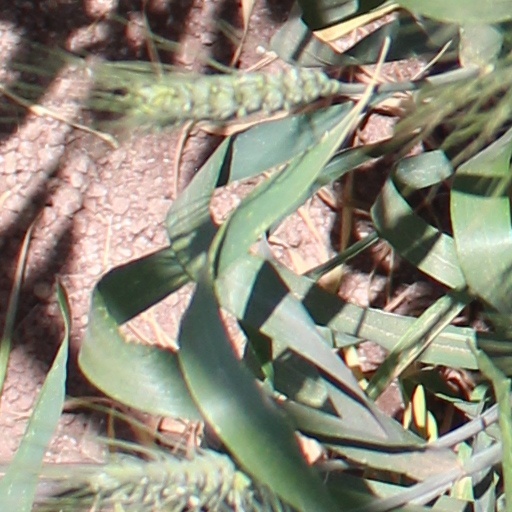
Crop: wheat